1988 Women's Cricket World Cup final

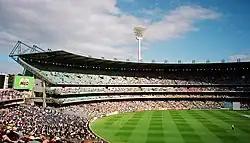
The Melbourne Cricket Ground hosted the final. (Pictured during the 1998 Boxing Day Test.)

The final was held at the Melbourne Cricket Ground, in Melbourne, Australia, on 18 December 1988. The match was broadcast live on radio and on ABC Television in Australia, and in front of a crowd of 3,326. The Melbourne Cricket Ground was a large ground, capable of seating 90,000 people; England's Jan Brittin later said: "The ground was wall-to-wall seating with no one sitting in them, which didn't lend itself to a big-match atmosphere." There had been a thunderstorm overnight, and the rain had left the outfield very wet. The England captain, Jane Powell, won the toss and decided to bat first. Her decision was primarily based on Australia's public aversion to batting second, and having to chase a target. Heather Smith of "The Sydney Morning Herald" suggested that, due to the wet conditions, "England may have unwittingly helped their own downfall".